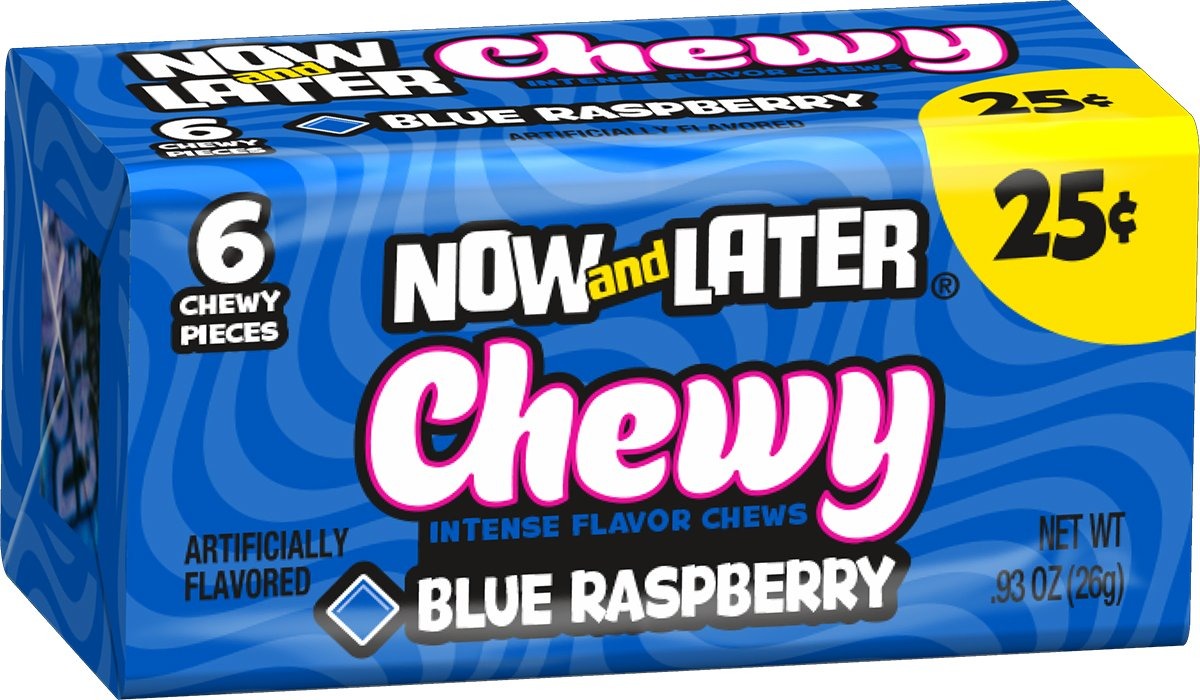
Item Name: Now & Later Soft Taffy Chews Candy, Blue Raspberry, 0.93 Ounce Bar, Pack of 24
Bullet Point 1: Blue Raspberry Flavor: Enjoy the tangy blue raspberry flavor in every chewable soft taffy candy
Bullet Point 2: Kosher Certified: Made with kosher ingredients and certified kosher by OU
Bullet Point 3: 24 Piece Box: Contains 24 individually wrapped soft taffy candy bars
Bullet Point 4: 0.93 Ounce Bars: Each bar weighs approximately 0.93 ounces
Bullet Point 5: Soft Chewy Candy: Soft, chewy texture and fun taffy shape make these a fun treat
Value: 22.32
Unit: Ounce

Price: 12.81